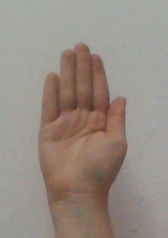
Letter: seen